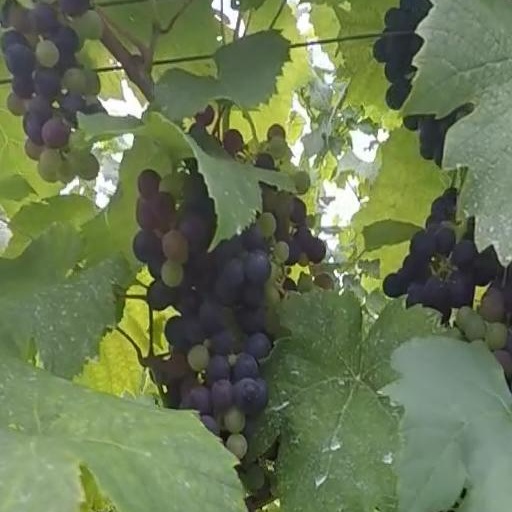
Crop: grape